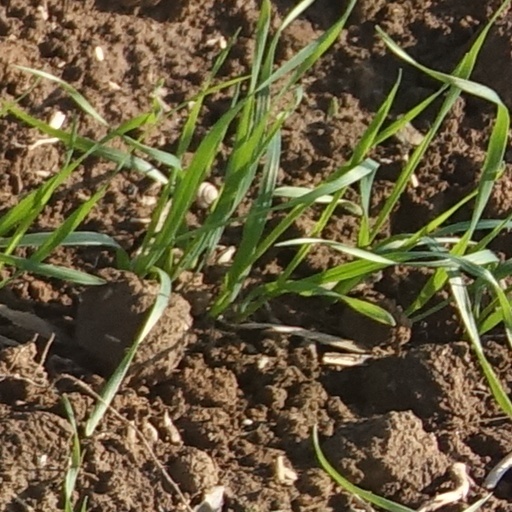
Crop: wheat